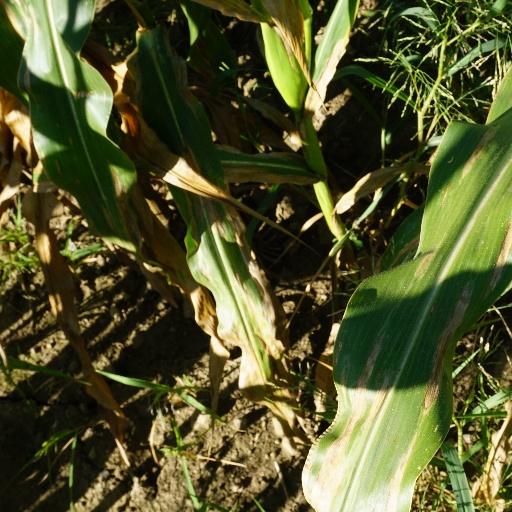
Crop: maize; corn